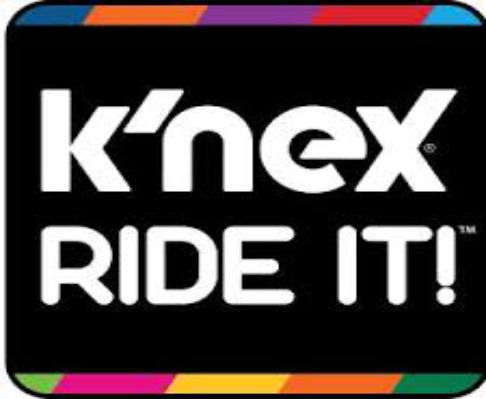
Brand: k'nex
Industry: Electronic